Themis of Rhamnous

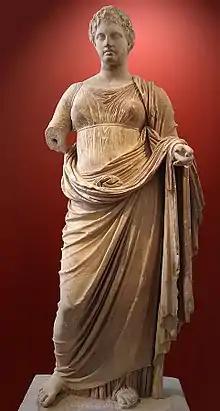
The Themis of Rhamnous as displayed in the National Archaeological Museum, Athens

The Themis of Rhamnous is a statue found in 1890 in Rhamnous, identified as the goddess Themis and dated to around 300 BCE on the basis of a dedicatory inscription on its base. It is displayed in the National Archaeological Museum of Athens with inventory number 231.